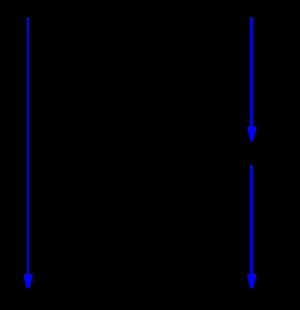
Spændingsdeler
Diagram over en spændingsdeler med to modstande
En spændingsdeler er et delkredsløb i elektroniske kredsløb, hvor man bruger to eller flere modstande til at dele en elektrisk spænding i lige så mange mindre spændinger, som uanset størrelsen på den delte spænding altid vil have det samme indbyrdes forhold.